T-80

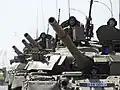
Cyprus National Guard T-80 main battle tanks during the 1 October parade in Nicosia.

In 1991, South Korea lent $1.47 billion to the Soviet Union under the agreement to promote economic cooperation between the two nations. Russia originally agreed to repay the loan by 1999, but the Russian government requested a delay due to its own circumstances, which led the expected accumulated sum of principal and interest to near $3 billion. Therefore, South Korea launched Project Brown Bear to collect the debt by purchasing the Russian weapons at a 50% discounted price, with the other 50% covered by the Russian government.